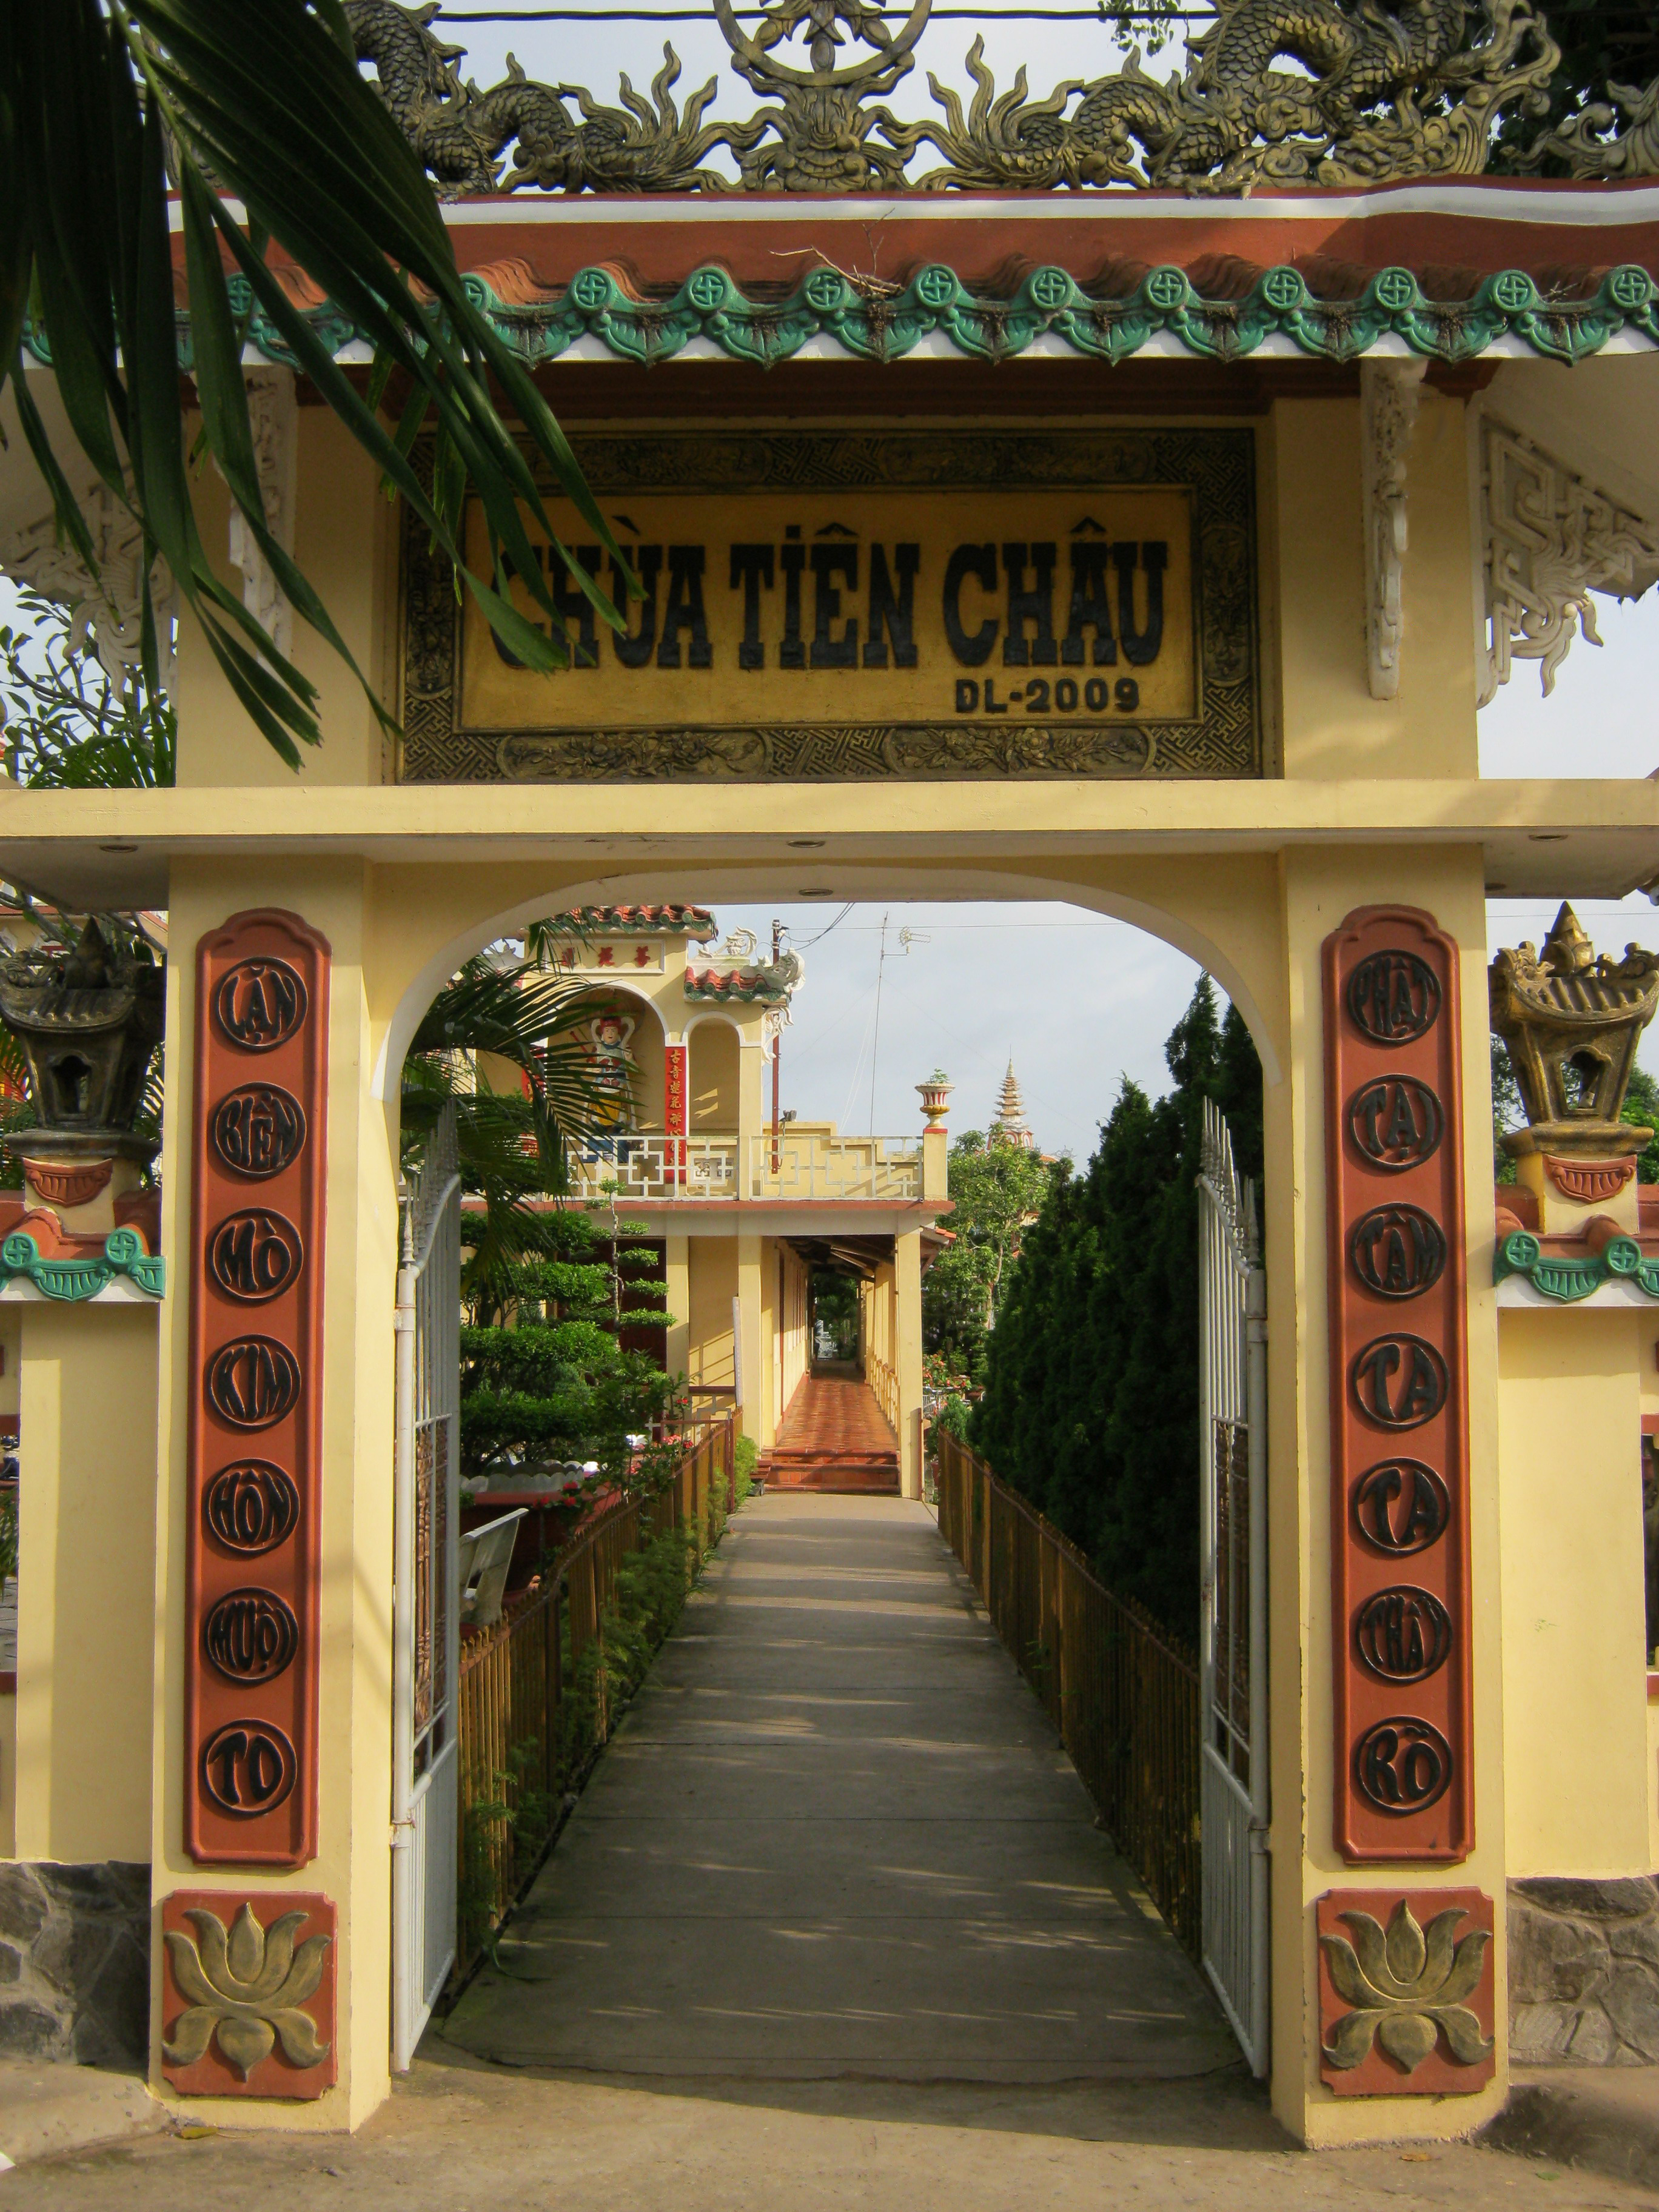
user: text: Cổng chính trong hình có màu gì?
assistant: text: Màu vàng

user: text: Có bao nhiêu bông hoa sen trang trí lớn ở chân hai cột cổng chính?
assistant: text: Hai

user: text: Ngôi chùa trong hình có tên là gì?
assistant: text: Chùa Tiên Châu

user: text: Bông hoa sen, một họa tiết trang trí nổi bật ở cổng, thường tượng trưng cho điều gì trong Phật giáo Việt Nam?
assistant: text: Sự thuần khiết và giác ngộ

user: text: Hai hình trang trí lớn nhất trên đỉnh cổng và dưới chân cột là gì, và chúng thường tượng trưng cho điều gì trong văn hóa Việt Nam?
assistant: text: Trên đỉnh cổng là hình rồng, tượng trưng cho sức mạnh và quyền uy; dưới chân cột là hoa sen, tượng trưng cho sự thuần khiết và giác ngộ